Trinidad and Tobago

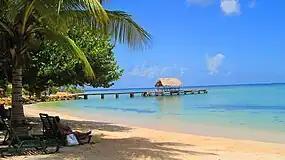
Tourists at Pigeon Point beach, Tobago

Information about vertebrates is rather comprehensive, with 472 bird species (2 endemics), about 100 mammals, about 90 reptiles (a few endemics), about 30 amphibians (including several endemics), 50 freshwater fish and at least 950 marine fish. Notable mammal species include the ocelot, West Indian manatee, collared peccary (known as the quenk locally), red-rumped agouti, lappe, red brocket deer, Neotropical otter, weeper capuchin and red howler monkey; there are also some 70 species of bat, including the vampire bat and fringe-lipped bat. The larger reptiles present include 5 species of marine turtles known to nest on the islands' beaches, the green anaconda, the "Boa constrictor" and the spectacled caiman. There are at least 47 species of snakes, including only four dangerous venomous species (only in Trinidad and not in Tobago), lizards such as the green iguana, the Tupinambis cryptus and a few species of fresh water turtles and land tortoises. are present. Of the amphibians, the golden tree frog and Trinidad poison frog are found in the highest peaks of Trinidad's Northern Range and nearby on Venezuela's Paria Peninsula. Marine life is abundant, with several species of sea urchin, coral, lobster, sea anemone, starfish, manta ray, dolphin, porpoise and whale shark present in the islands' waters. The introduced Pterois is viewed as a pest, as it eats many native species of fish and has no natural predators; efforts are currently underway to cull the numbers of this species. The country contains five terrestrial ecoregions: Trinidad and Tobago moist forests, Lesser Antillean dry forests, Trinidad and Tobago dry forests, Windward Islands xeric scrub, and Trinidad mangroves.